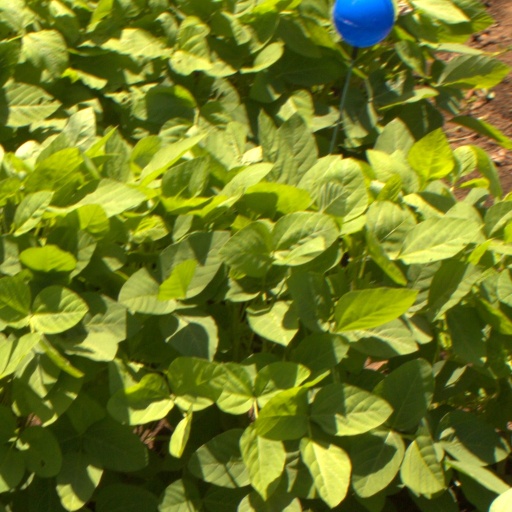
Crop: soybean